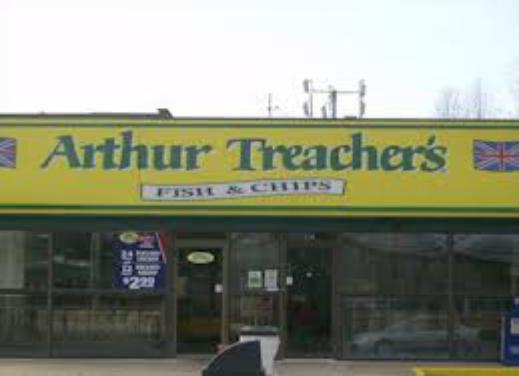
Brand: Arthur Treacher's Fish & Chips
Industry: Food